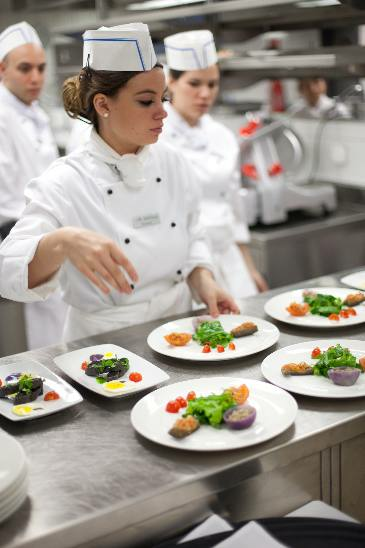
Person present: Yes